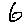
Label: 6